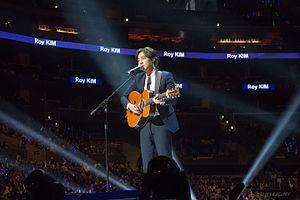
Kim Sang-woo, mieux connu sous le nom de Roy Kim, est un auteur-compositeur-interprète et animateur de radio sud-coréen. Il a entamé sa carrière dans la chanson après sa victoire dans Superstar K4, diffusé sur Mnet. Kim, qui est en licence à l'Université de Georgetown, qui étudiait initialement les sciences de gestion, a plus tard annoncé se réorienter dans la sociologie.